Picard (crater)

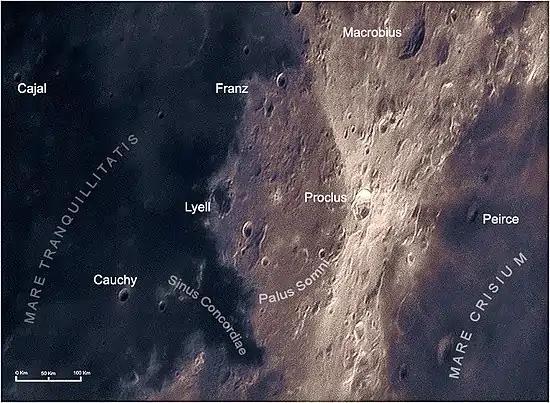
The crater area (on the bottom right) in selenochromatic format

Picard is a lunar impact crater that lies in Mare Crisium. The crater is named for 17th century French astronomer and geodesist Jean Picard. It is the biggest non-flooded crater of this mare, being slightly larger than Peirce to the north-northwest. To the west is the almost completely flooded crater Yerkes. To east of Picard is the tiny Curtis.